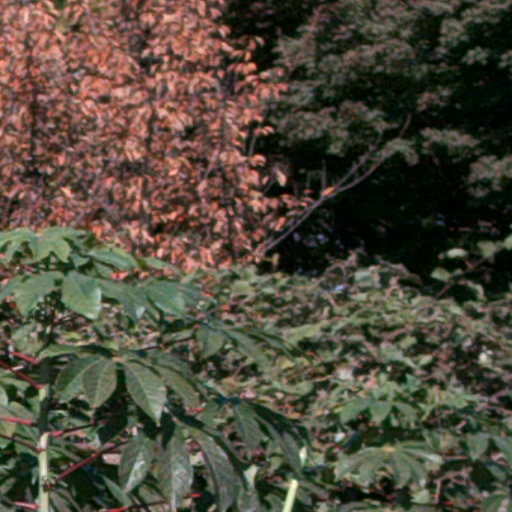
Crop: cassava